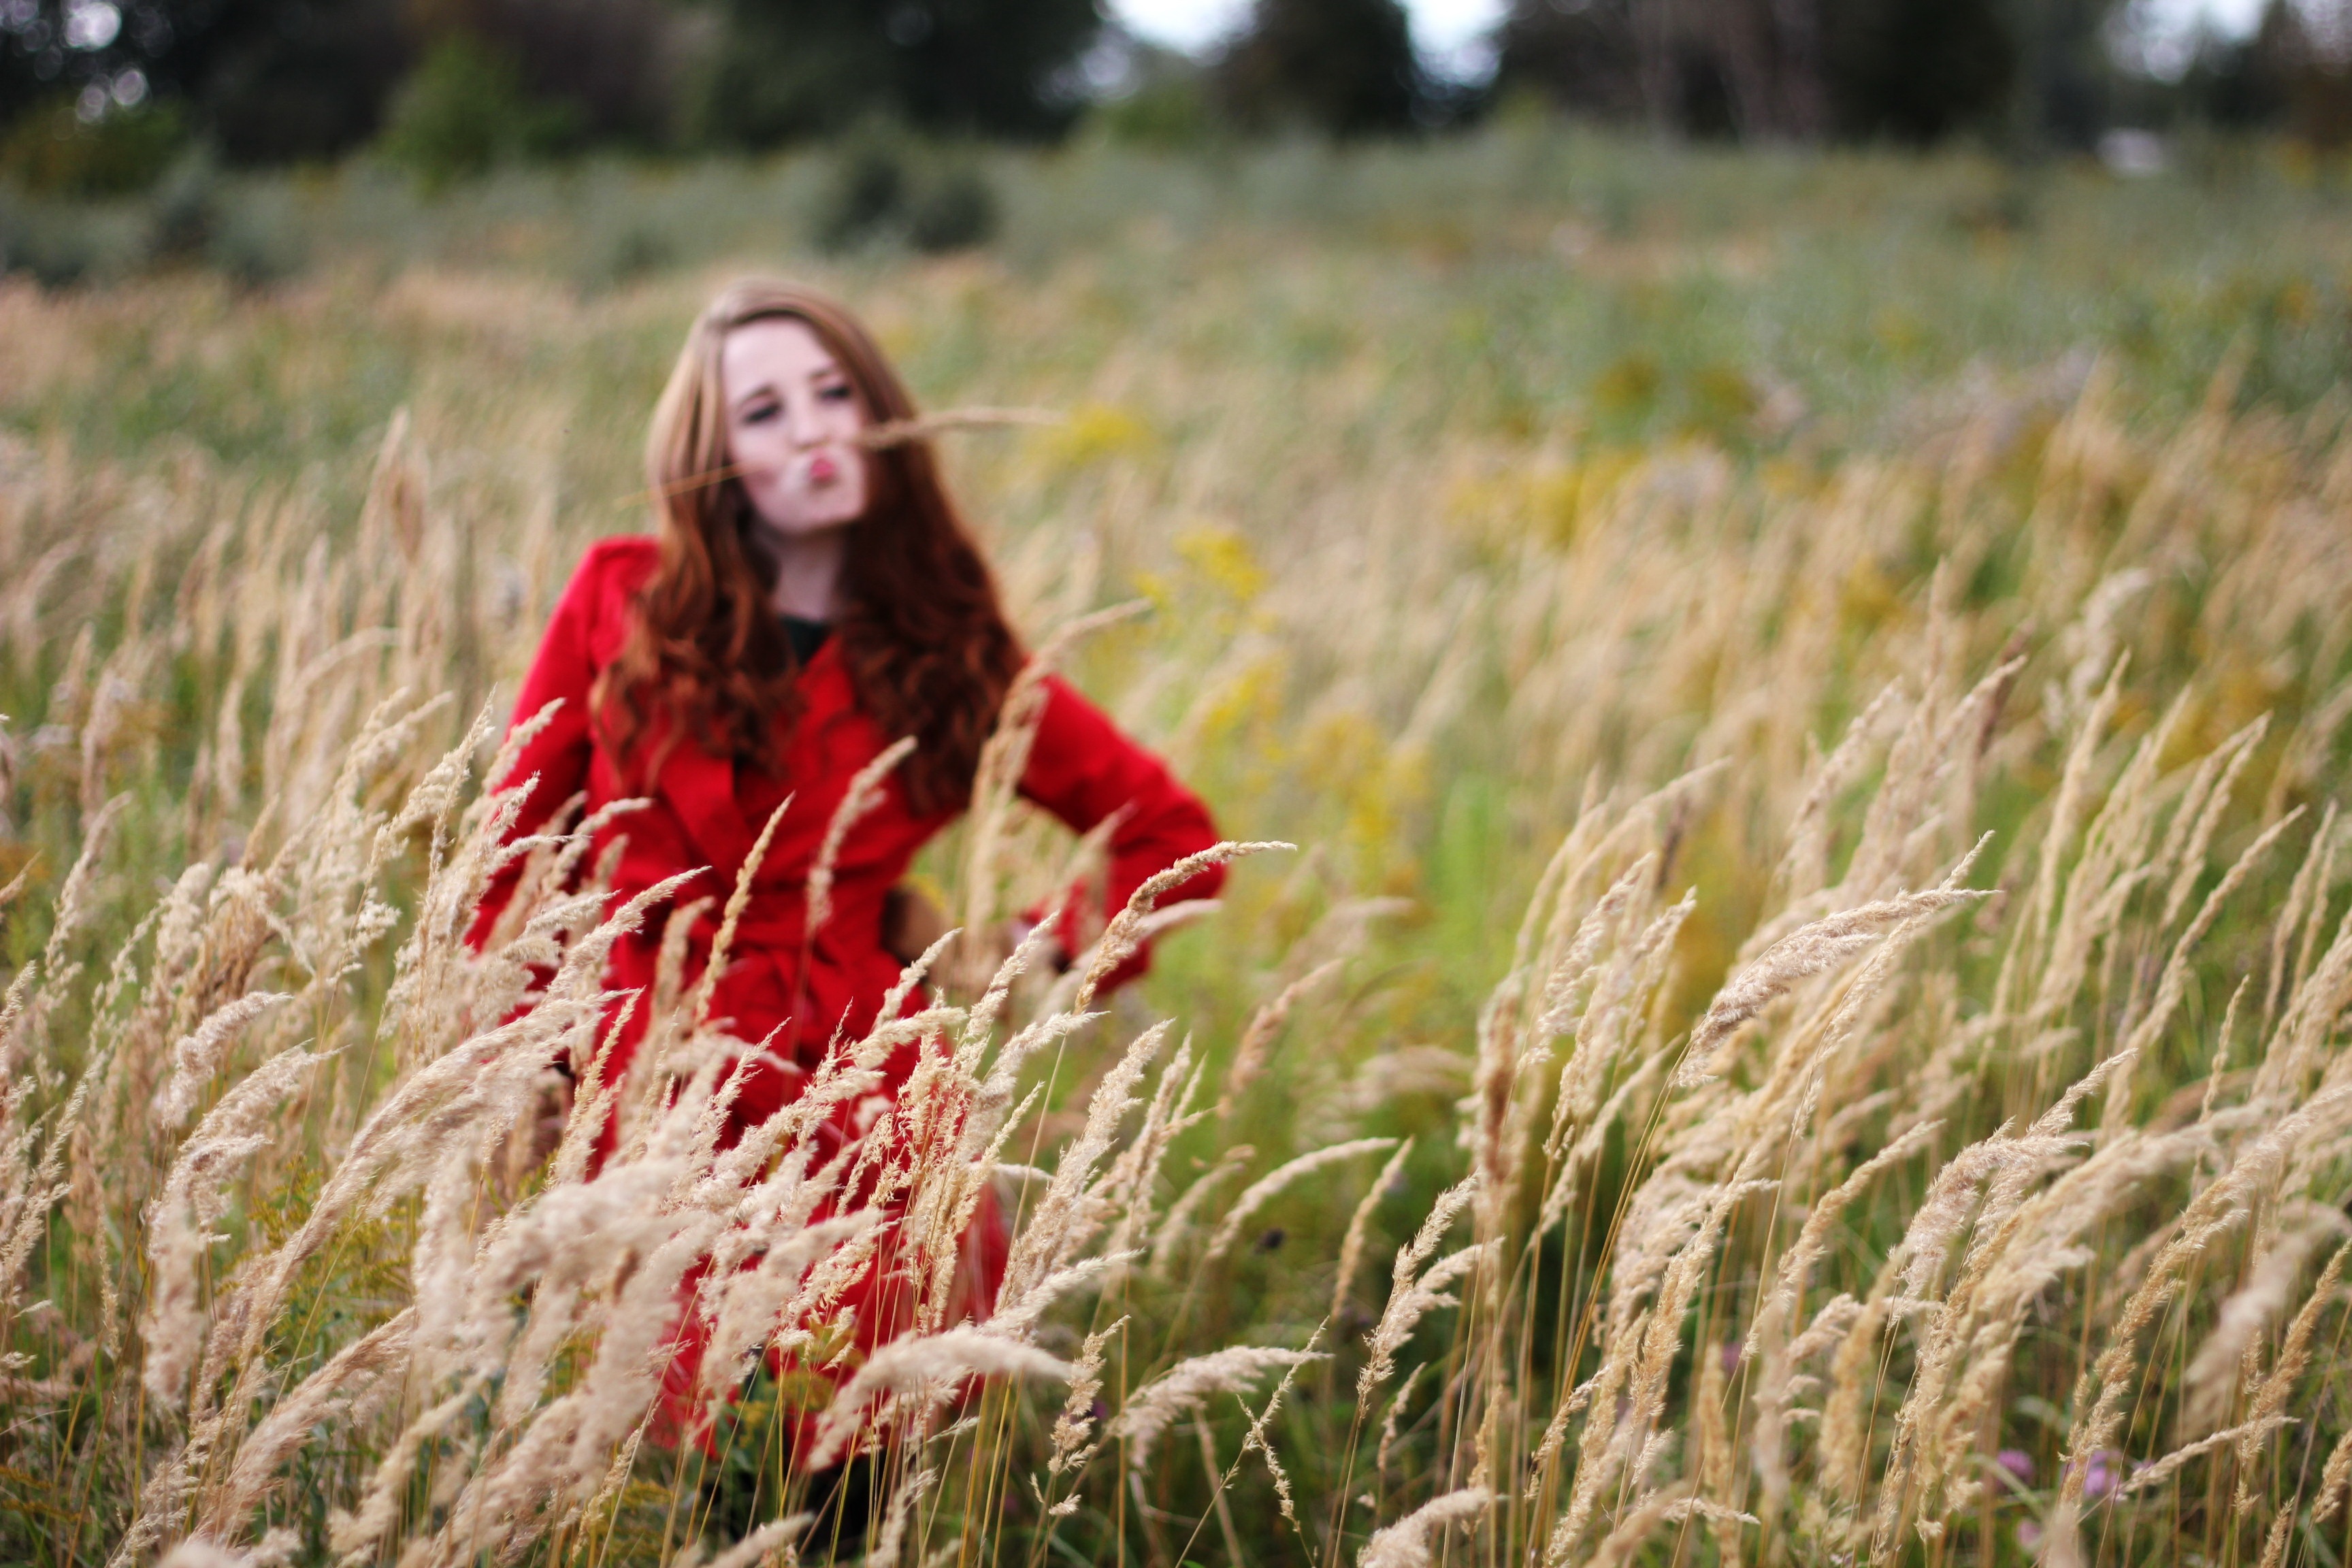
grass, plant, field, lawn, meadow, prairie, flower, autumn, agriculture, habitat, flowering plant, natural environment, grass family